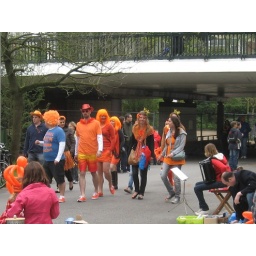
People dressed in orange walking through the Vondelpark in Amsterdam on Queen's Day. Photo by Natasha Cloutier.